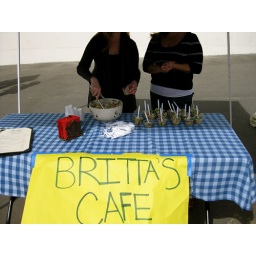
Britta's Cafe served whole wheat pasta salad with chicken and green beans donated by OC Produce